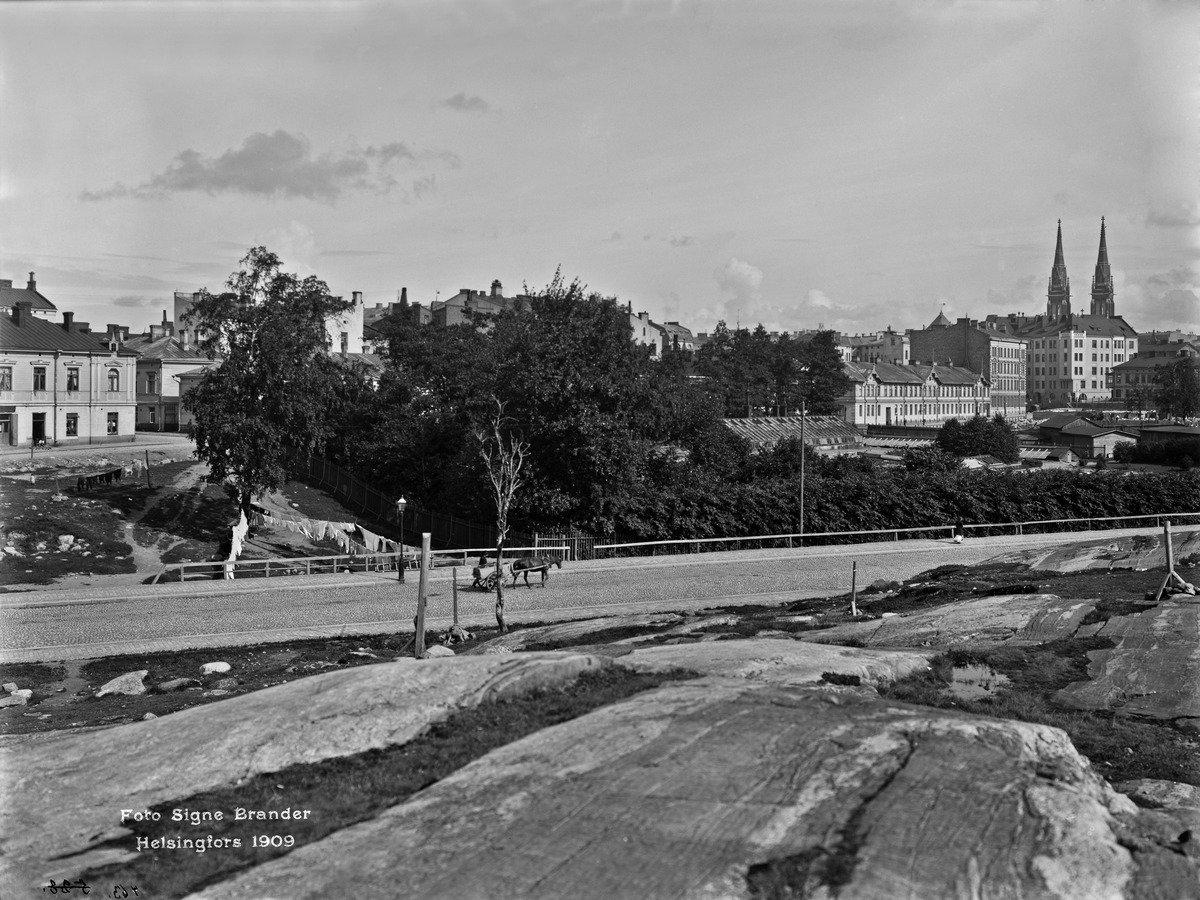
Tehtaankatu ja Tehtaanpuisto
sisällön kuvaus: Tehtaankatu ja Tehtaanpuisto.  Kuvattu nykyisen Edelfeltintien ja Hornintien risteyksestä koilliseen. mustavalkoinen
Kuvaaja: Brander, Signe, valokuvaaja
Ajankohta: kuvausaika 1909
Paikka: Suomi, Uusimaa, Helsinki, Punavuori Helsinki
Aiheet: rakentamattomat alueet, kasvihuoneet